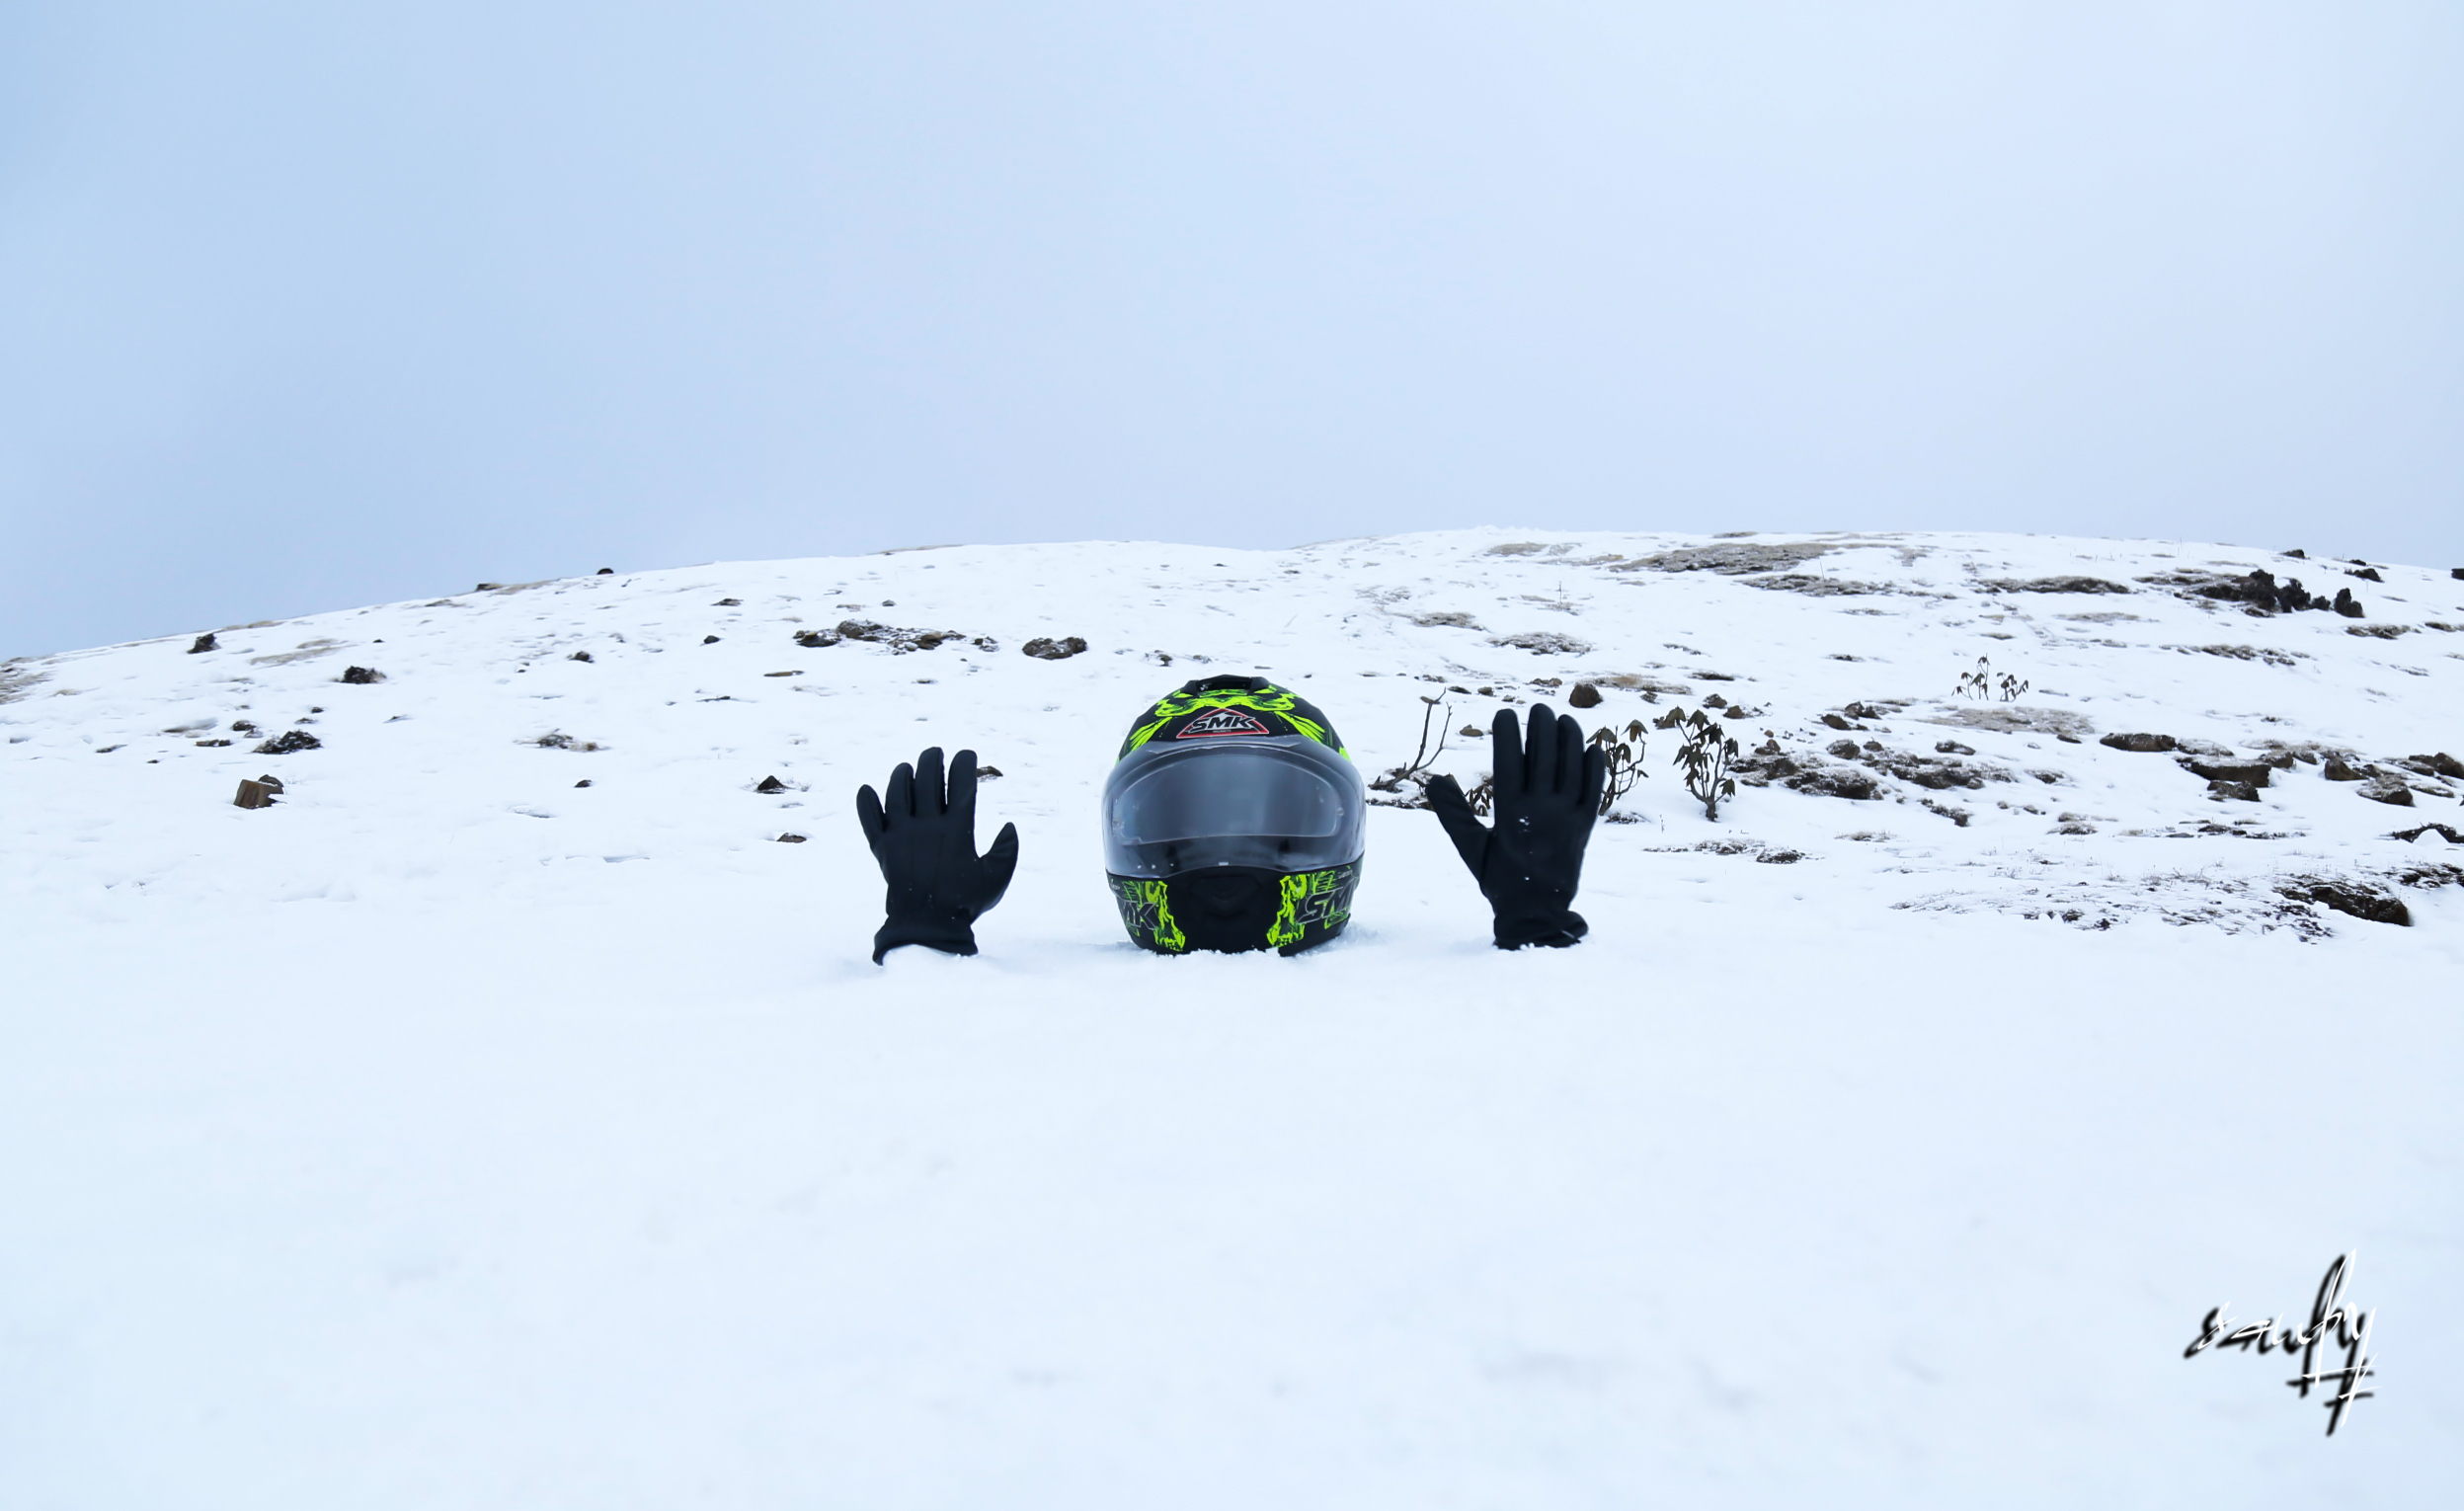
nature, snow, winter, geological phenomenon, mountaineer, arctic, footwear, recreation, ice cap, glacial landform, outerwear, nunatak, freezing, mountaineering, landscape, ski touring, slope, ice, adventure, tourism